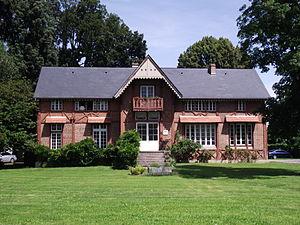
Villa de l'ENIT (Hautes-Pyrénées, France)
L’école nationale d’ingénieurs de Tarbes est l'une des 205 écoles d'ingénieurs françaises accréditées au 1ᵉʳ septembre 2019 à délivrer un diplôme d'ingénieur.